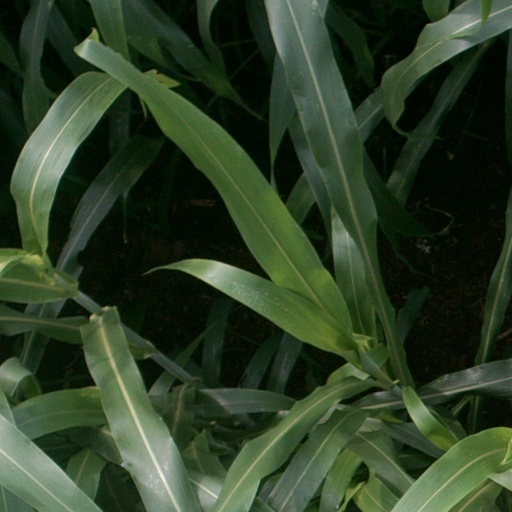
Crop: sorghum